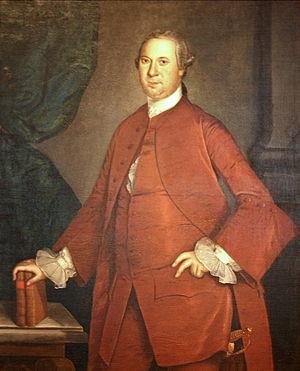
Daniel of St. Thomas Jenifer, né en 1723 et mort le 16 novembre 1790, est un homme politique américain. Il est l'un des Pères fondateurs des États-Unis en tant que signataire de la Constitution des États-Unis.